Women in Iraq

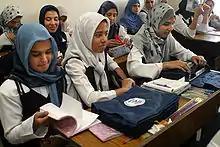
Iraqi girls at school

As a part of their conquest, the Iamas successfully defeated the Persians during the seventh century. Doreen Ingrams, the author of "The Awakened: Women in Iraq", stated it was a time when women's help was needed. In particular, a woman called Amina bint Qais "at the age of seventeen was the youngest woman to lead a medical team in one of these early battles." After their victory, the Arabs that began ruling Mesopotamia named that country Iraq. During the Abbasid Caliphate, it was common for upper-class men to own women as sex slaves, with the Abbasid harem as role model, and a number of enslaved women (qiyan) were known for their wit and charm: “many of the well-known women of the time were slave girls who had been trained from childhood in music, dancing and poetry". A story featured in "One Thousand and One Nights" involves Tawaddud, “a slave girl who was said to have been bought at great cost by Harun al-Rashid because she had passed her examinations by the most eminent scholars in astronomy, medicine, law, philosophy, music, history, Arabic grammar, literature, theology and chess”. It was rarer for free women to achieve prominence in Abbasid society, though some notable women did exist. Among the most prominent female figures was a scholar named Shuhda, who was known as “the Pride of Women” during the twelfth century in Baghdad.